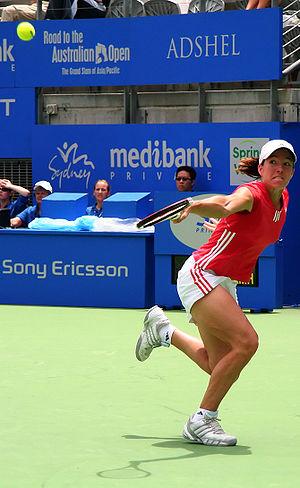
Pierre Bourdieu, né le 1ᵉʳ août 1930 à Denguin et mort le 23 janvier 2002 à Paris, est un sociologue français d'origine béarnaise. Il est considéré comme l'un des sociologues les plus importants de la seconde moitié du XXᵉ siècle. Son ouvrage La Distinction est considéré comme l'un des dix plus importants travaux en sociologie du siècle par l'Association internationale de sociologie.
Le tennis est un sport de raquette qui oppose soit deux joueurs soit quatre joueurs qui forment deux équipes de deux. Les joueurs utilisent une raquette cordée verticalement et horizontalement à une tension variant avec la puissance ou l'effet que l'on veut obtenir.
Les grands champions de tennis sont très nombreux, surtout depuis le début de l'ère Open en 1968. Cependant, plusieurs joueurs et joueuses s'étaient déjà illustrés depuis le début du XXᵉ siècle, lors des premières éditions de tournois prestigieux, tels que les quatre tournois du Grand Chelem, réservés alors aux joueurs amateurs, qui existent toujours de nos jours, l'Open d'Australie, Roland-Garros, Wimbledon, et l'US Open et lors des grands tournois professionnels comme Wembley Pro, ou l'U.S. Pro ou le French Pro.